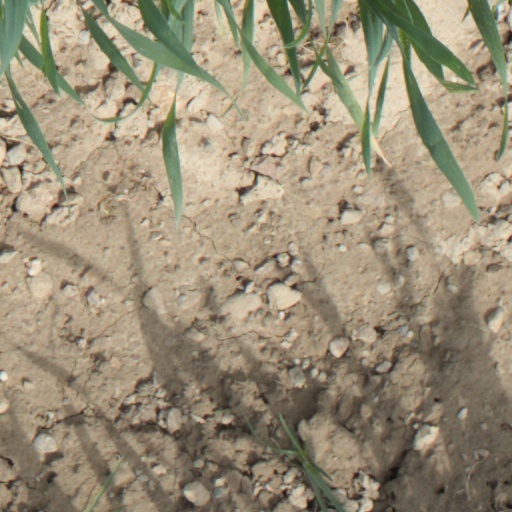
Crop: wheat